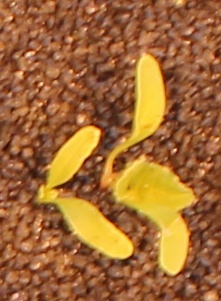
Label: Sugar beet